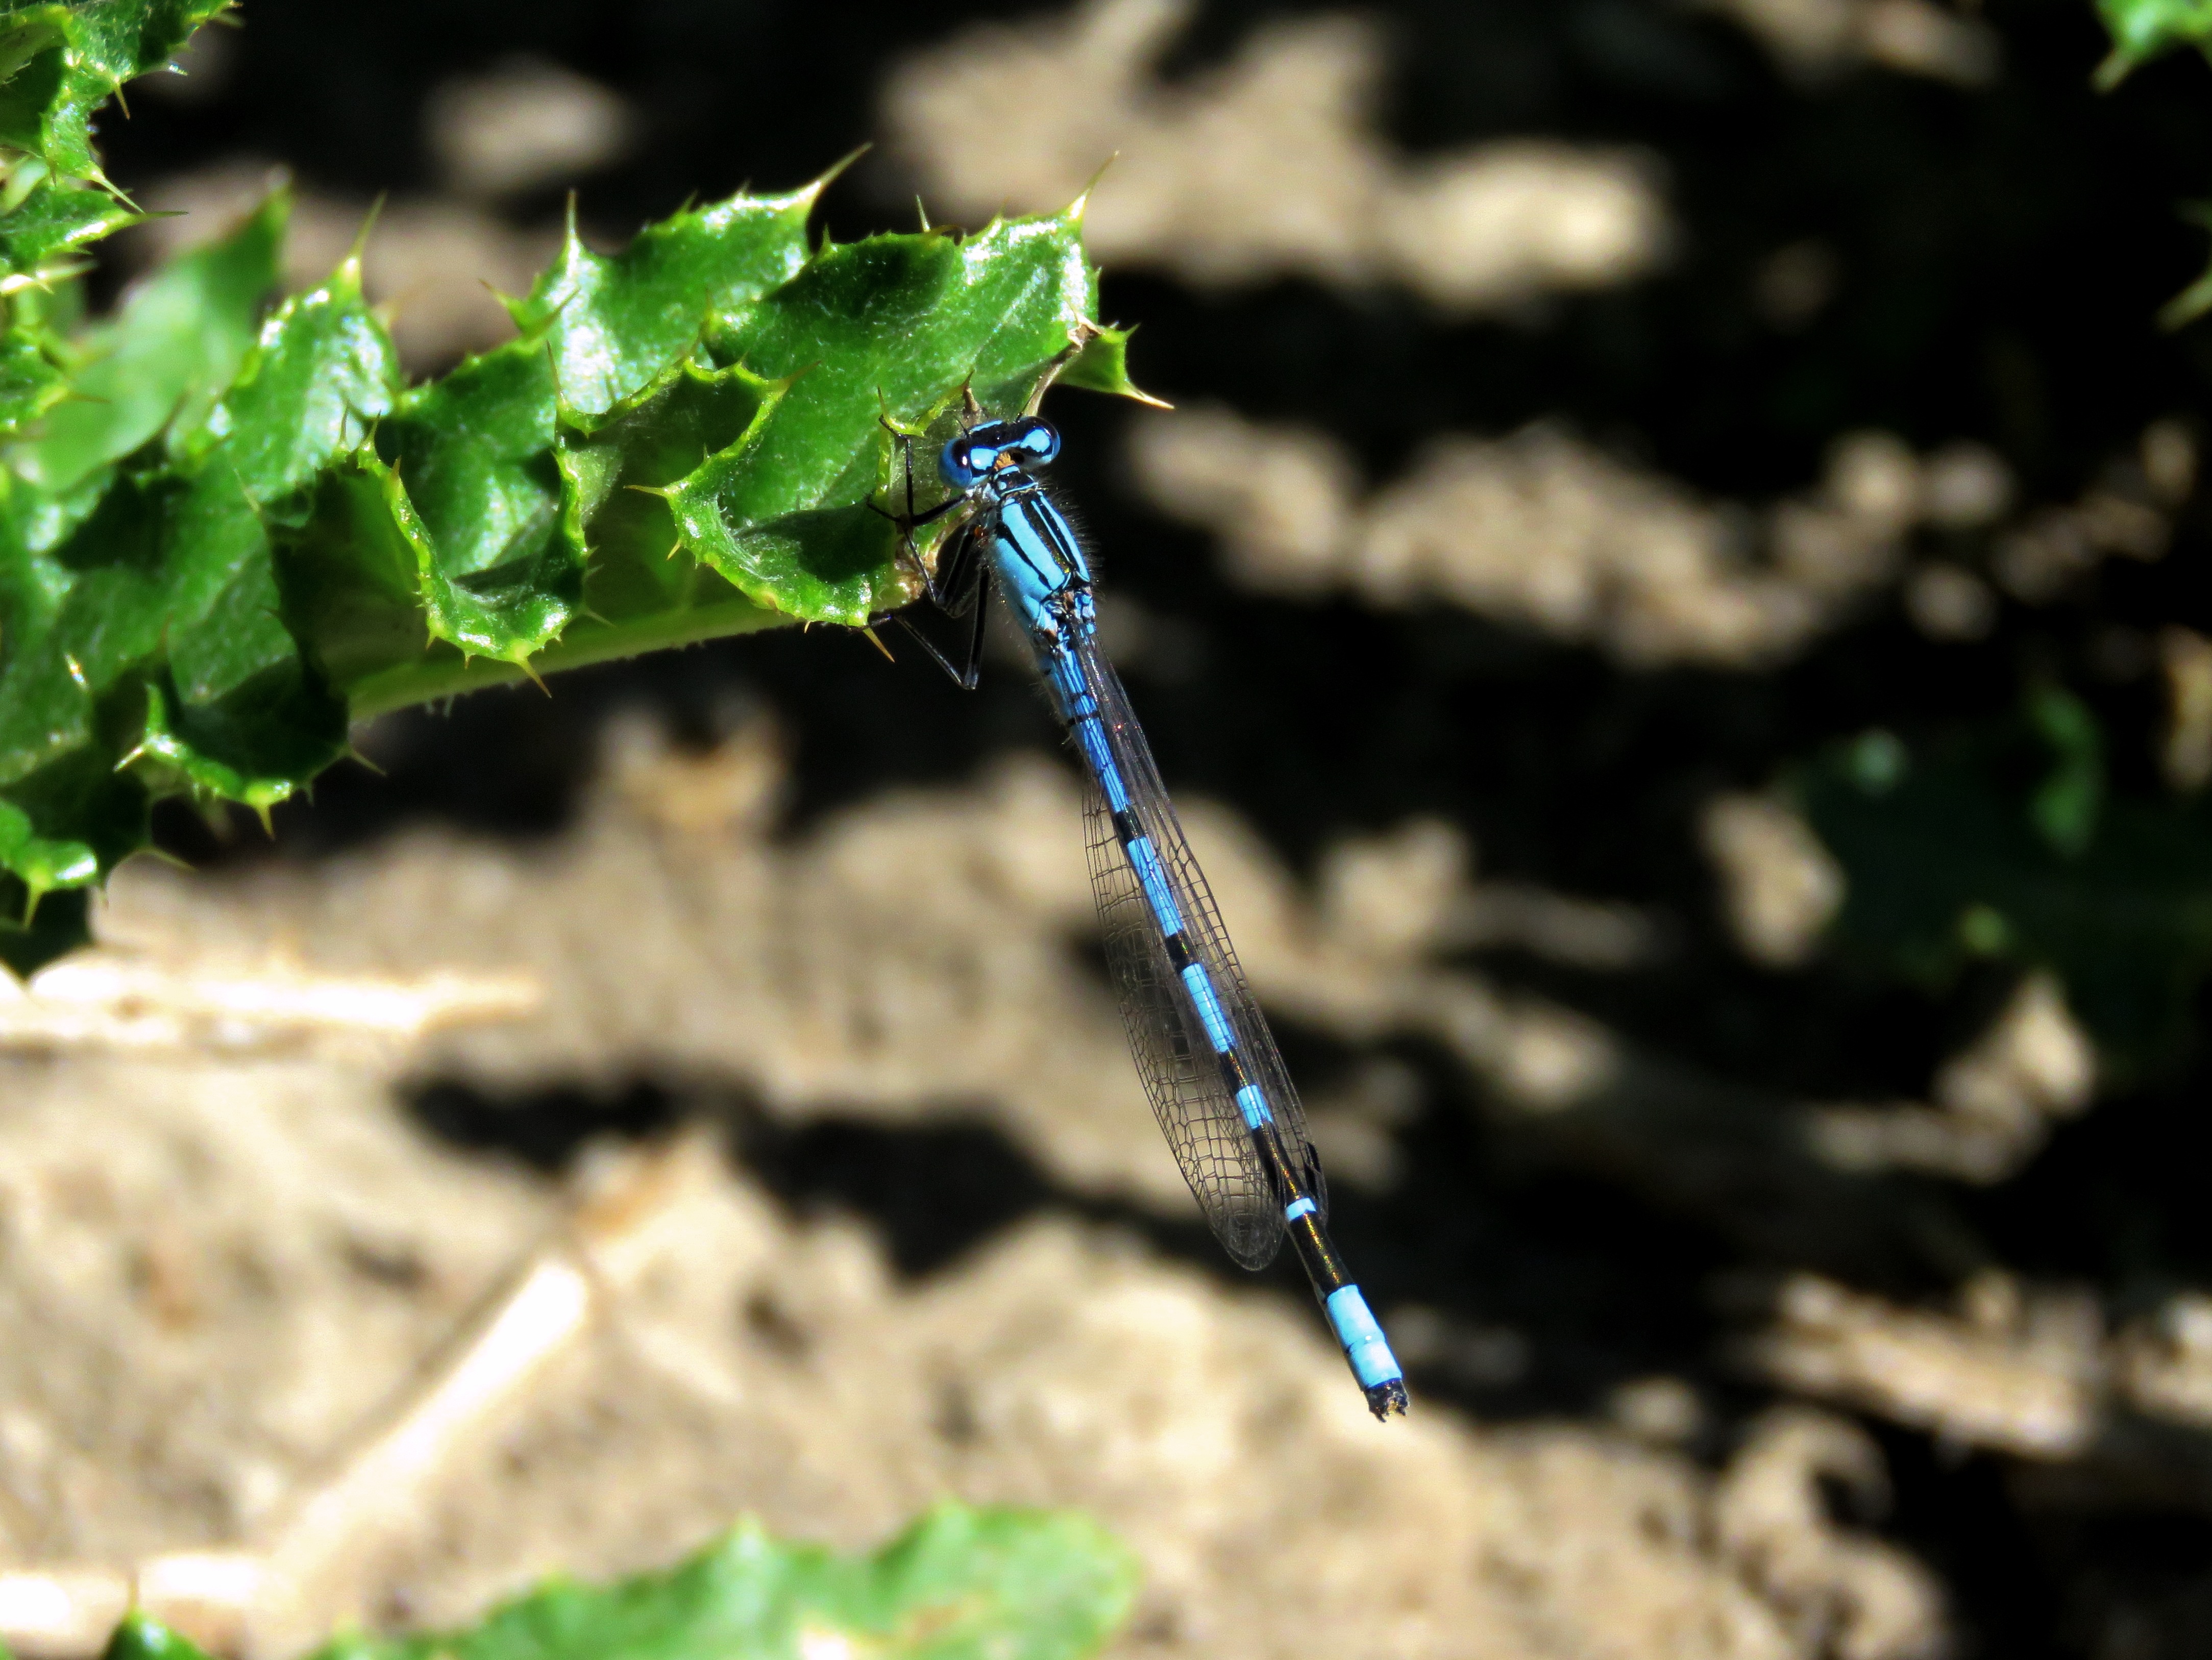
leaf, flower, green, insect, soil, fauna, invertebrate, dragonfly, macro photography, dragon fly, blue dragon fly